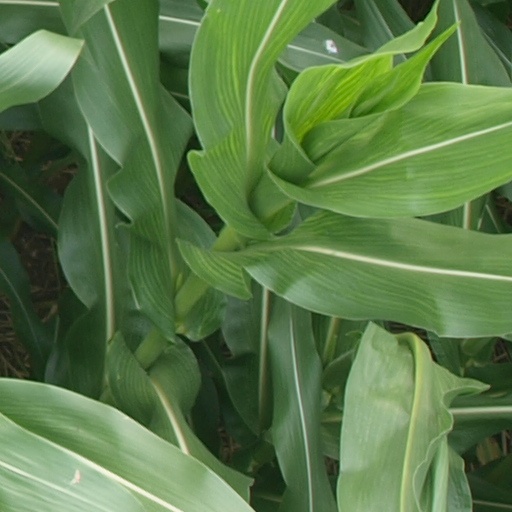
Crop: maize; corn